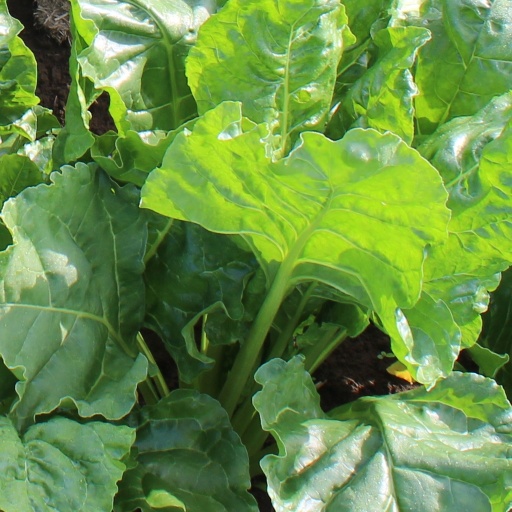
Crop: sugar beet